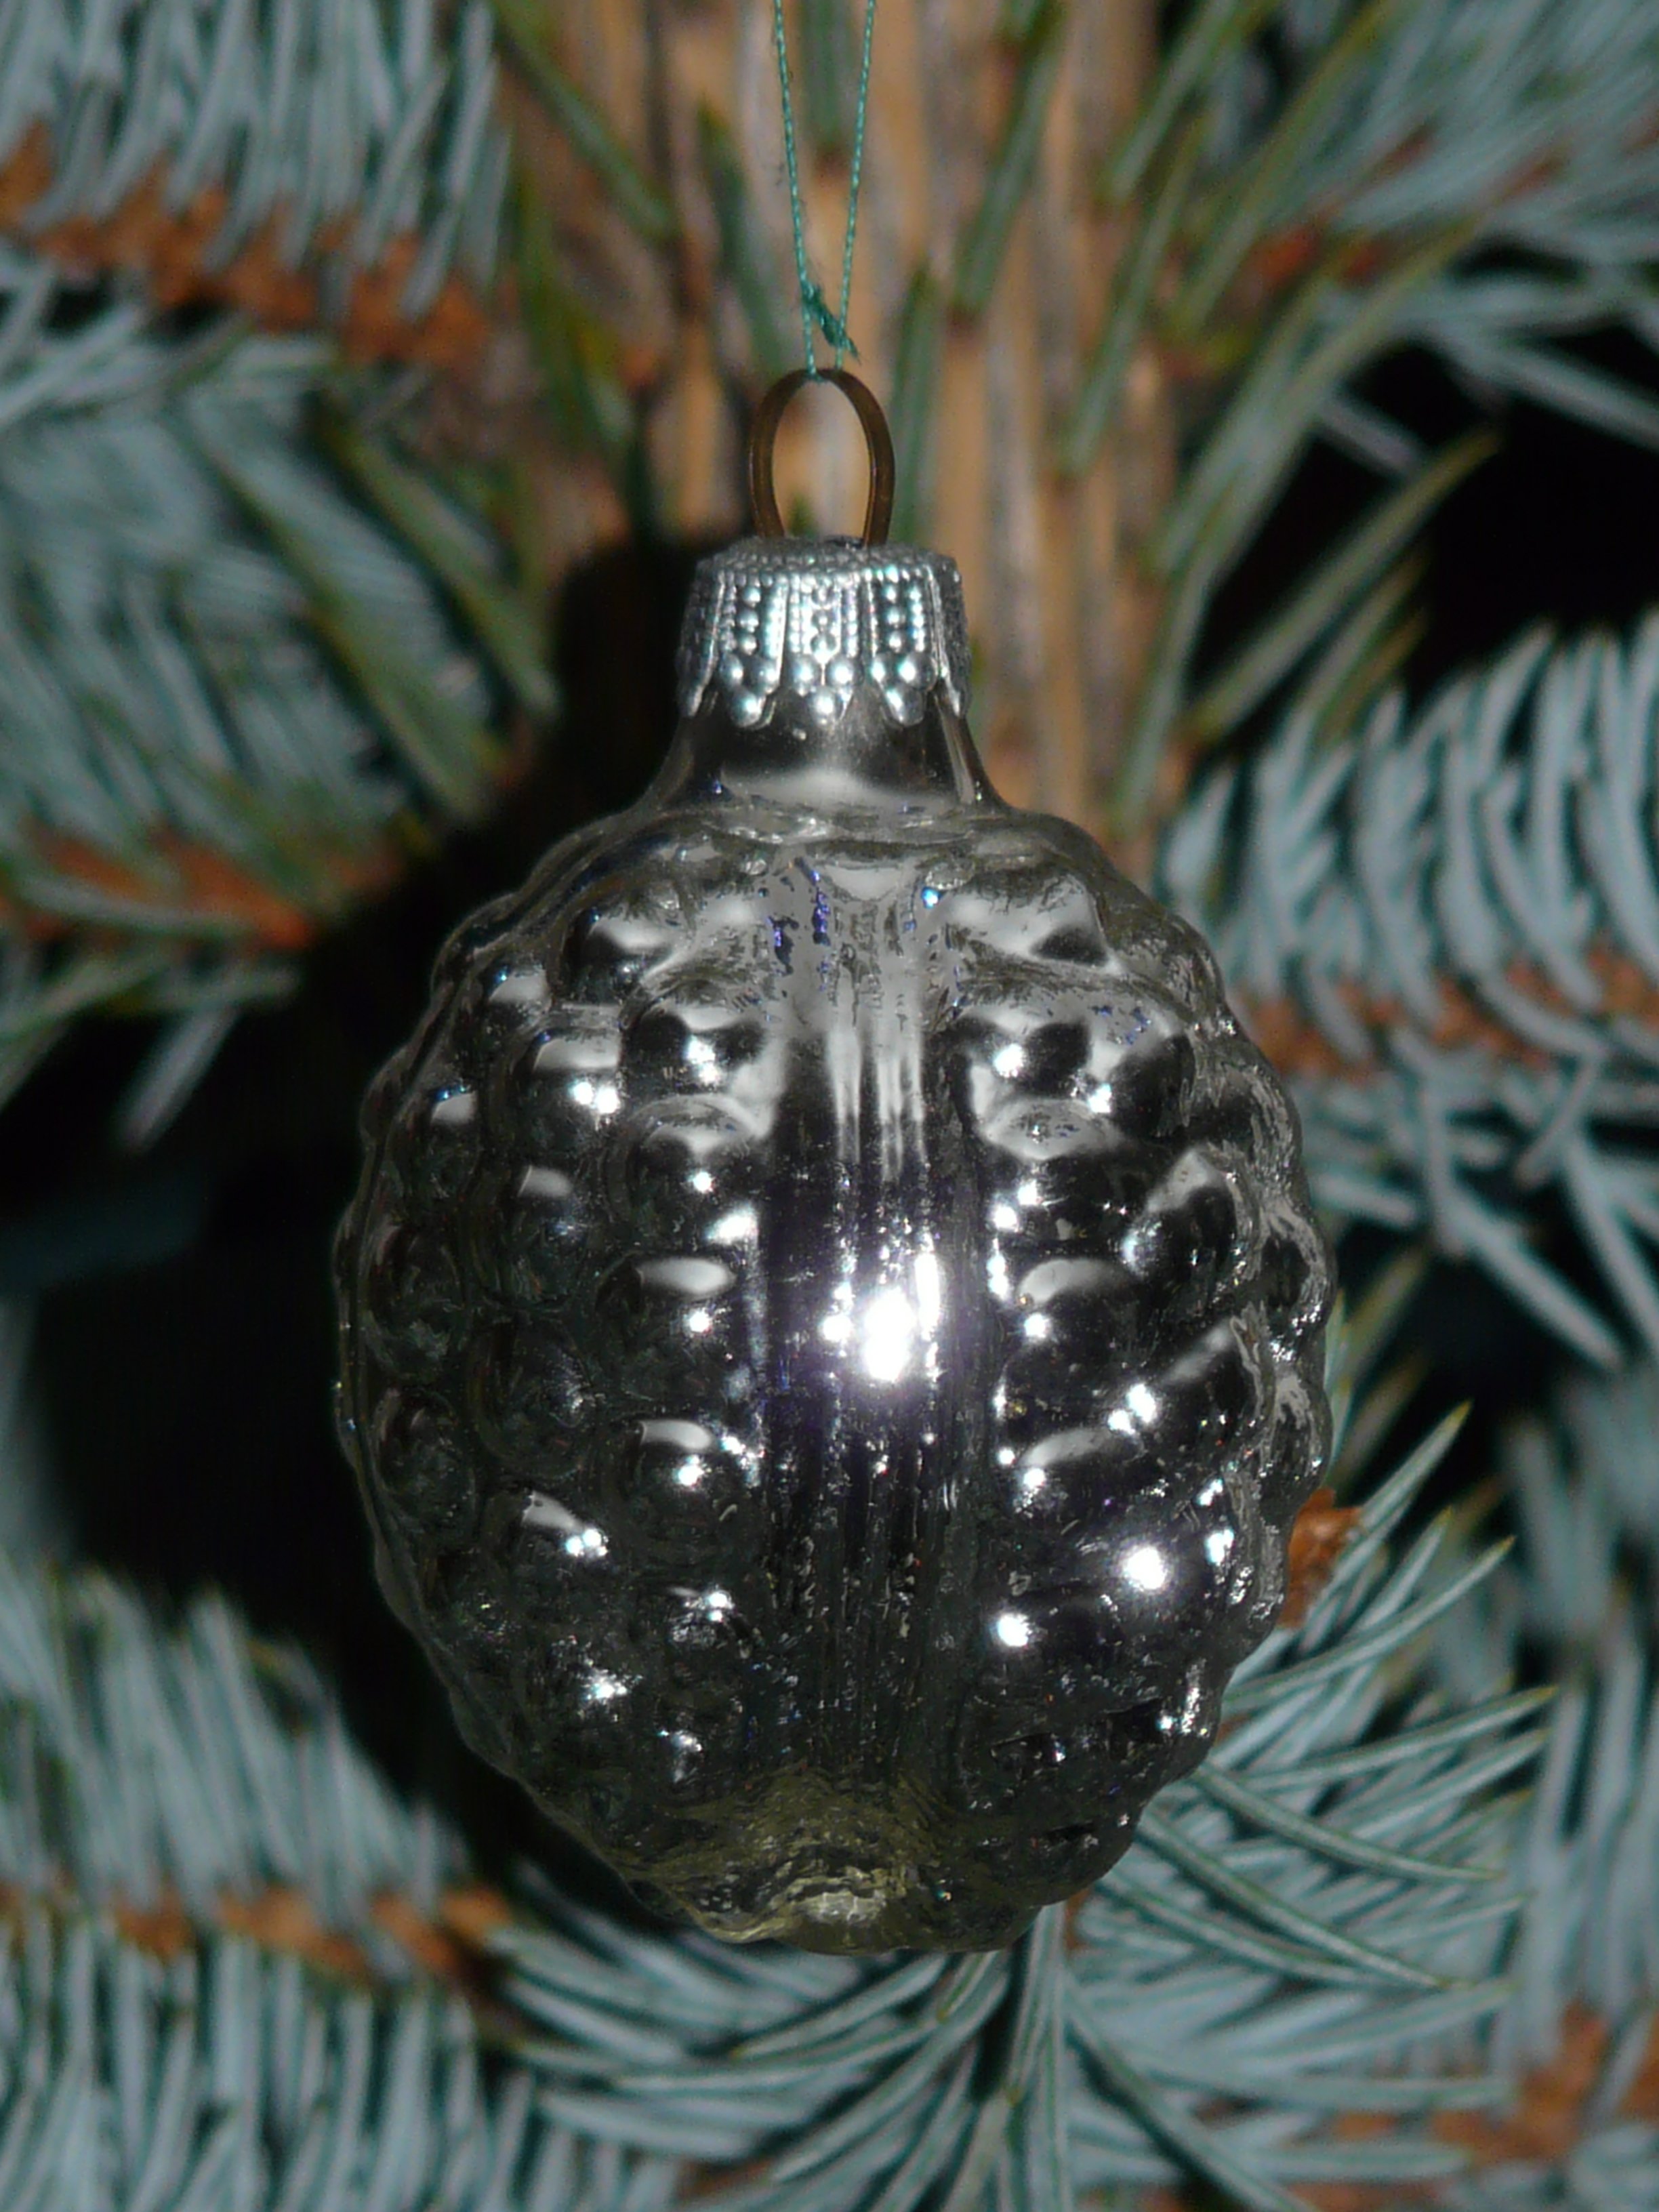
tree, branch, christmas, lighting, decor, christmas tree, twig, christmas ornament, sparkle, christmas decoration, christmas time, silver, pine cones, weihnachtsbaumschmuck, christmas ornaments, depend